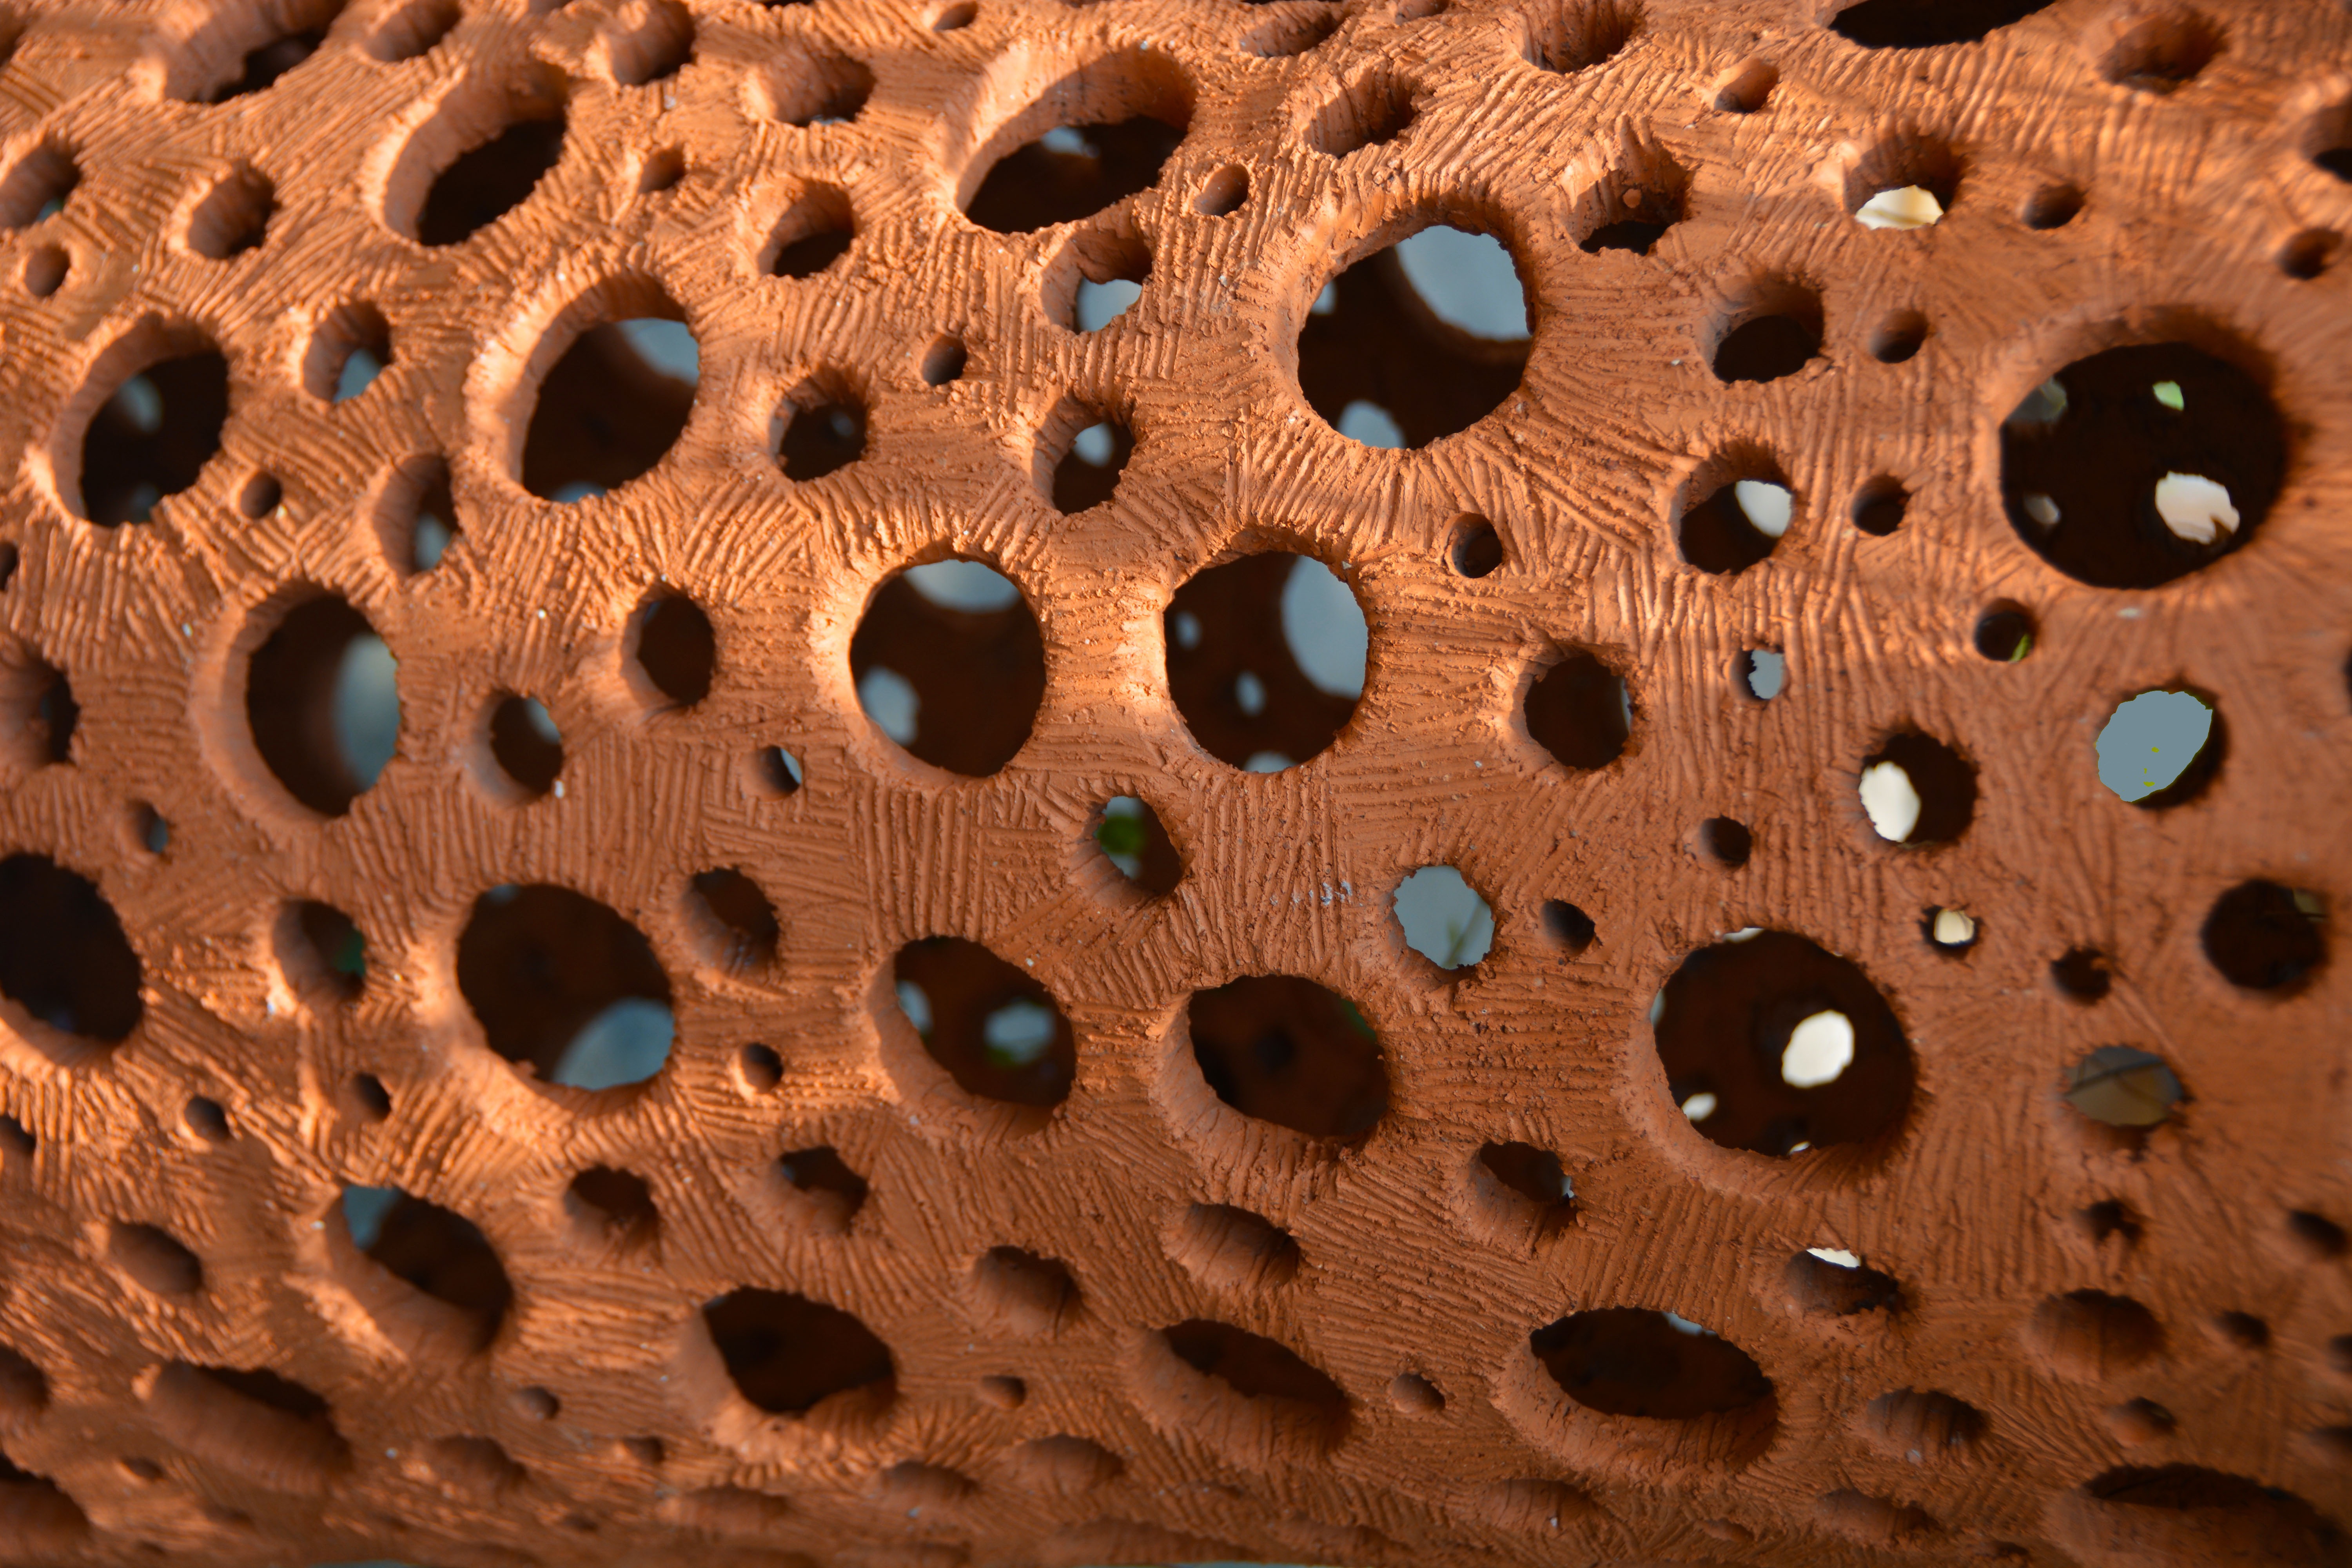
outdoor, architecture, structure, vintage, retro, texture, tube, round, perspective, rustic, decoration, orange, construction, pattern, brown, soil, grunge, material, leopard, circle, surface, close up, design, pipe, piping, wallpaper, sphere, clay, shape, holes, rounded, stylish, form, macro photography, background pattern